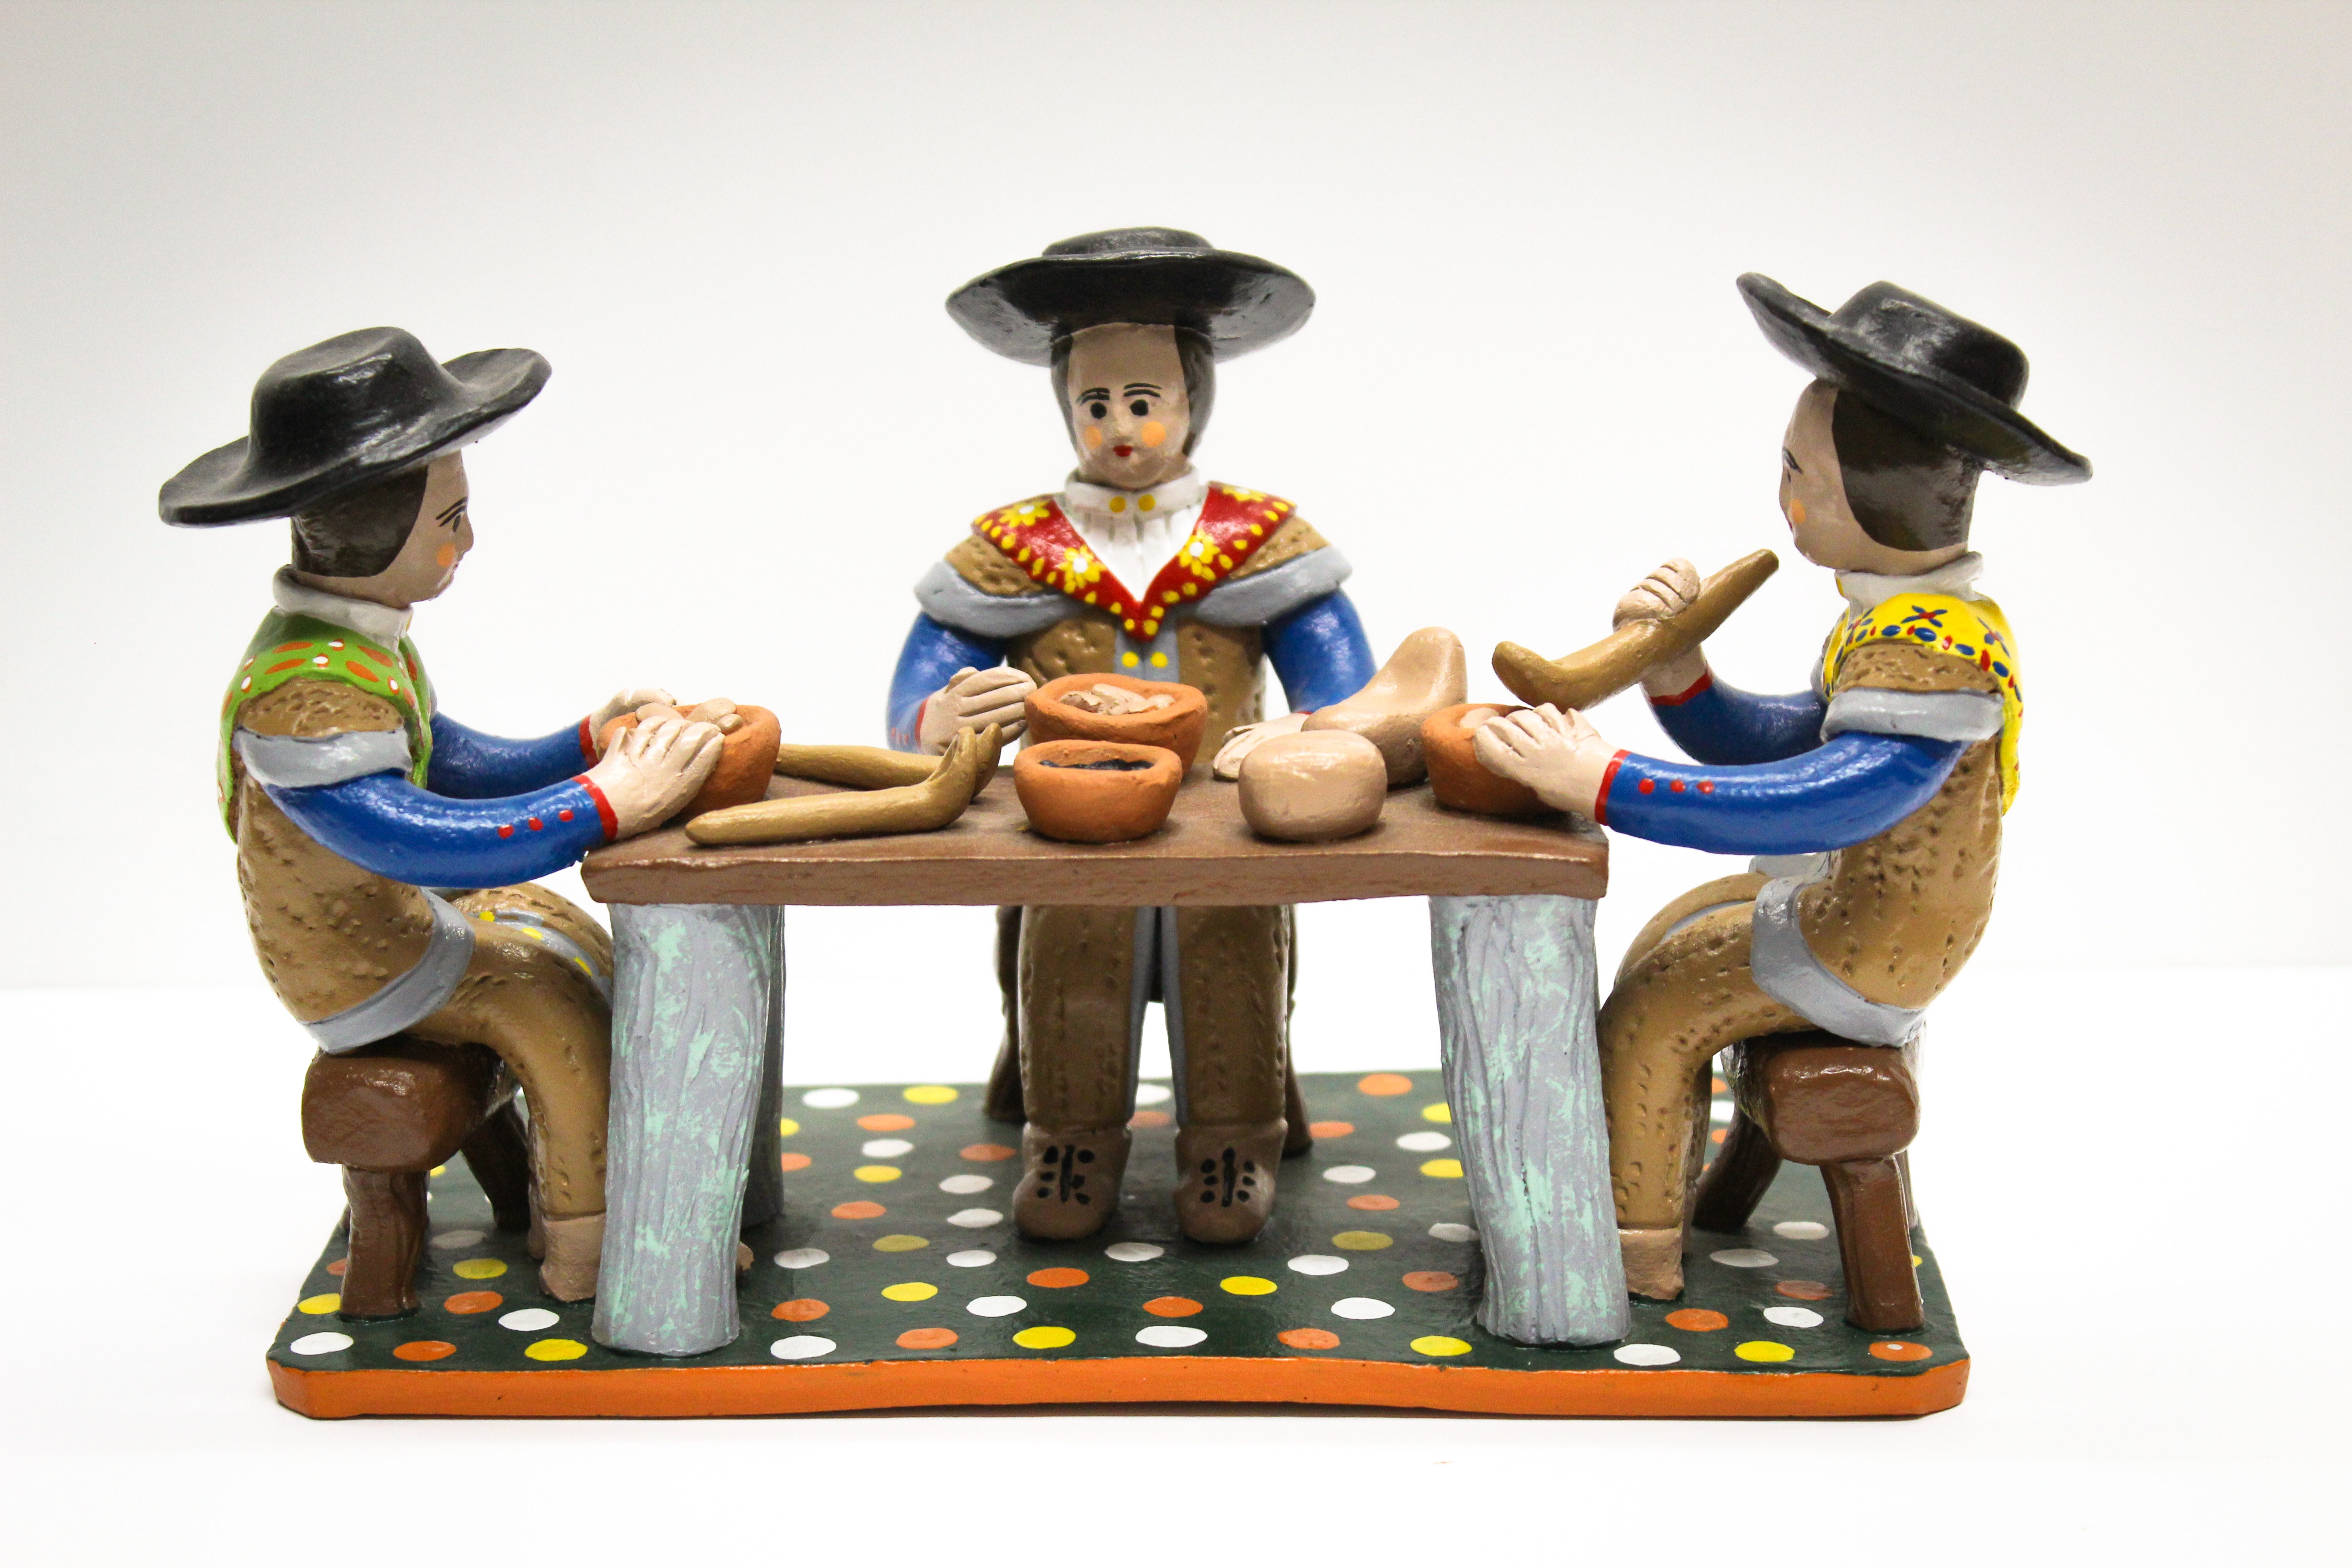
play, toy, sculpture, art, figure, figurine, dolls, clay, action figure, games, human positions, estremoz, ganh es to eat